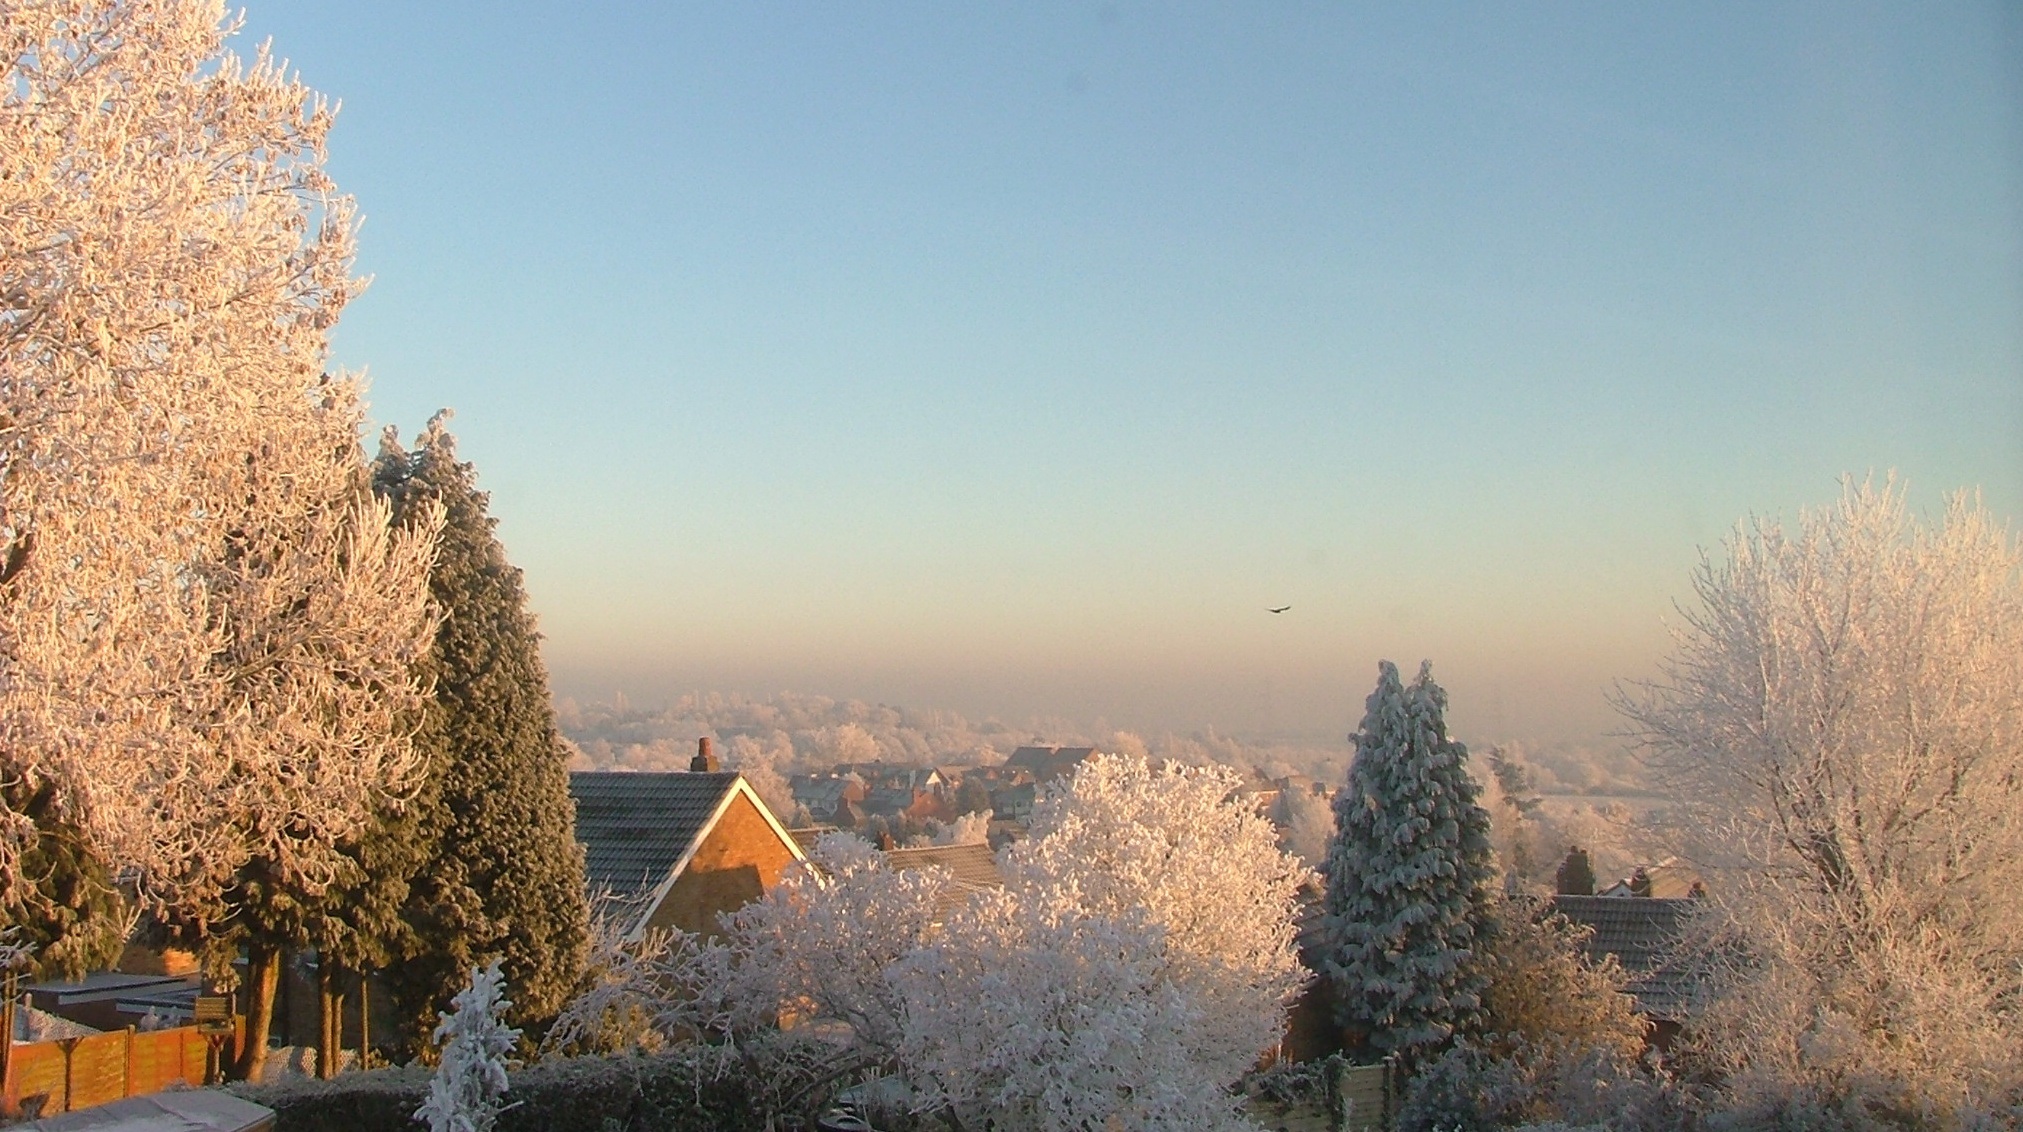
landscape, tree, nature, mountain, snow, winter, plant, sunrise, sunlight, morning, hill, flower, frost, dawn, ice, evening, autumn, weather, season, trees, freezing, atmospheric phenomenon, woody plant, aldridge, west midlands